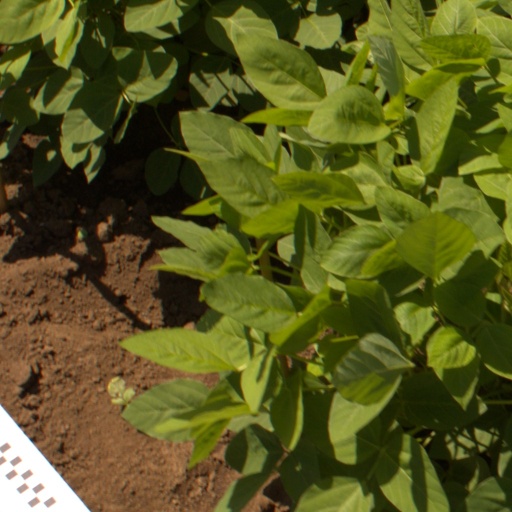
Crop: soybean